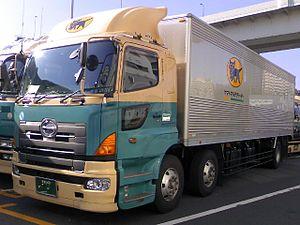
Le Hino Profia est un modèle de camion lourd produit par Hino Motors, une filiale de Toyota Motor Corporation. Sur la plupart des marchés d'exportation, il est également connu sous le nom de Hino 700, Hino 700 Splendor. Le nom Profia est officiellement utilisé au Japon et était auparavant connu sous le nom de Super Dolphin Profia. Les codes de modèle du camion Hino série F sont FN, FP, FR, FS et FW. Les codes de modèle de tête de tracteur sont SH et SS.